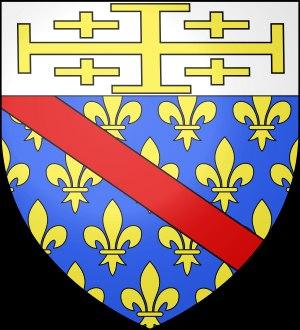
La maison de Bourbon Busset est une branche naturelle, donc non dynaste, de la maison capétienne de Bourbon, issue de Pierre de Bourbon, baron de Busset, dit « le Grand Bâtard de Liège », fils naturel du prince-évêque Louis de Bourbon, descendant direct du roi Louis IX par Robert de France, comte de Clermont. Les Bourbon Busset sont devenus généalogiquement la branche aînée des Bourbons en 1744, puis la branche aînée des Capétiens en 1886.